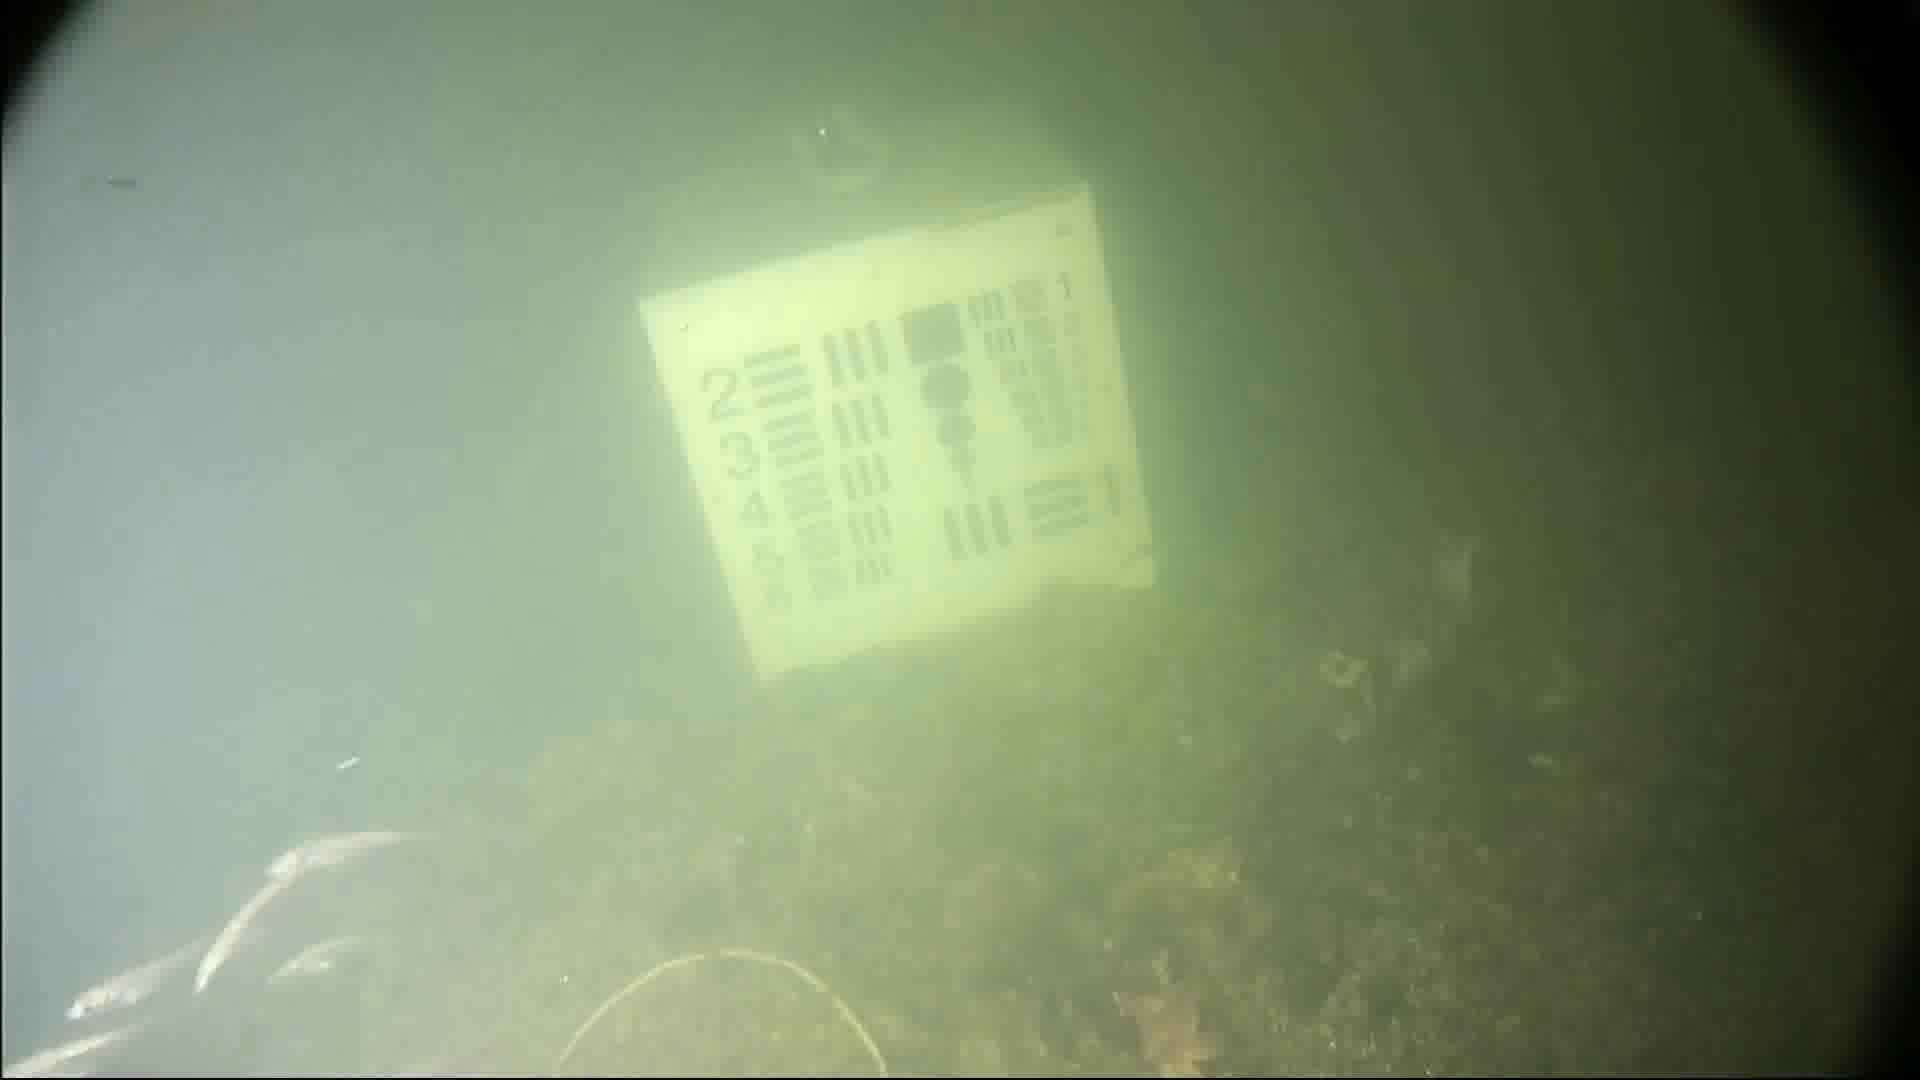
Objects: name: small_fish